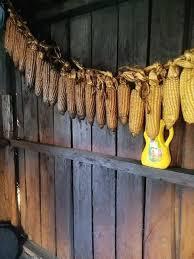
Mahindi yaliyokaushwa yakiwa yamening'inizwa kwenye kamba ndani ya jengo lililoonekana kuwa la mbao. Upande wa kulia kuna chombo cha plastiki cha rangi ya njano chenye mpini pia.